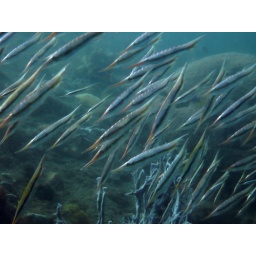
Hang vertically in the water when not swimming